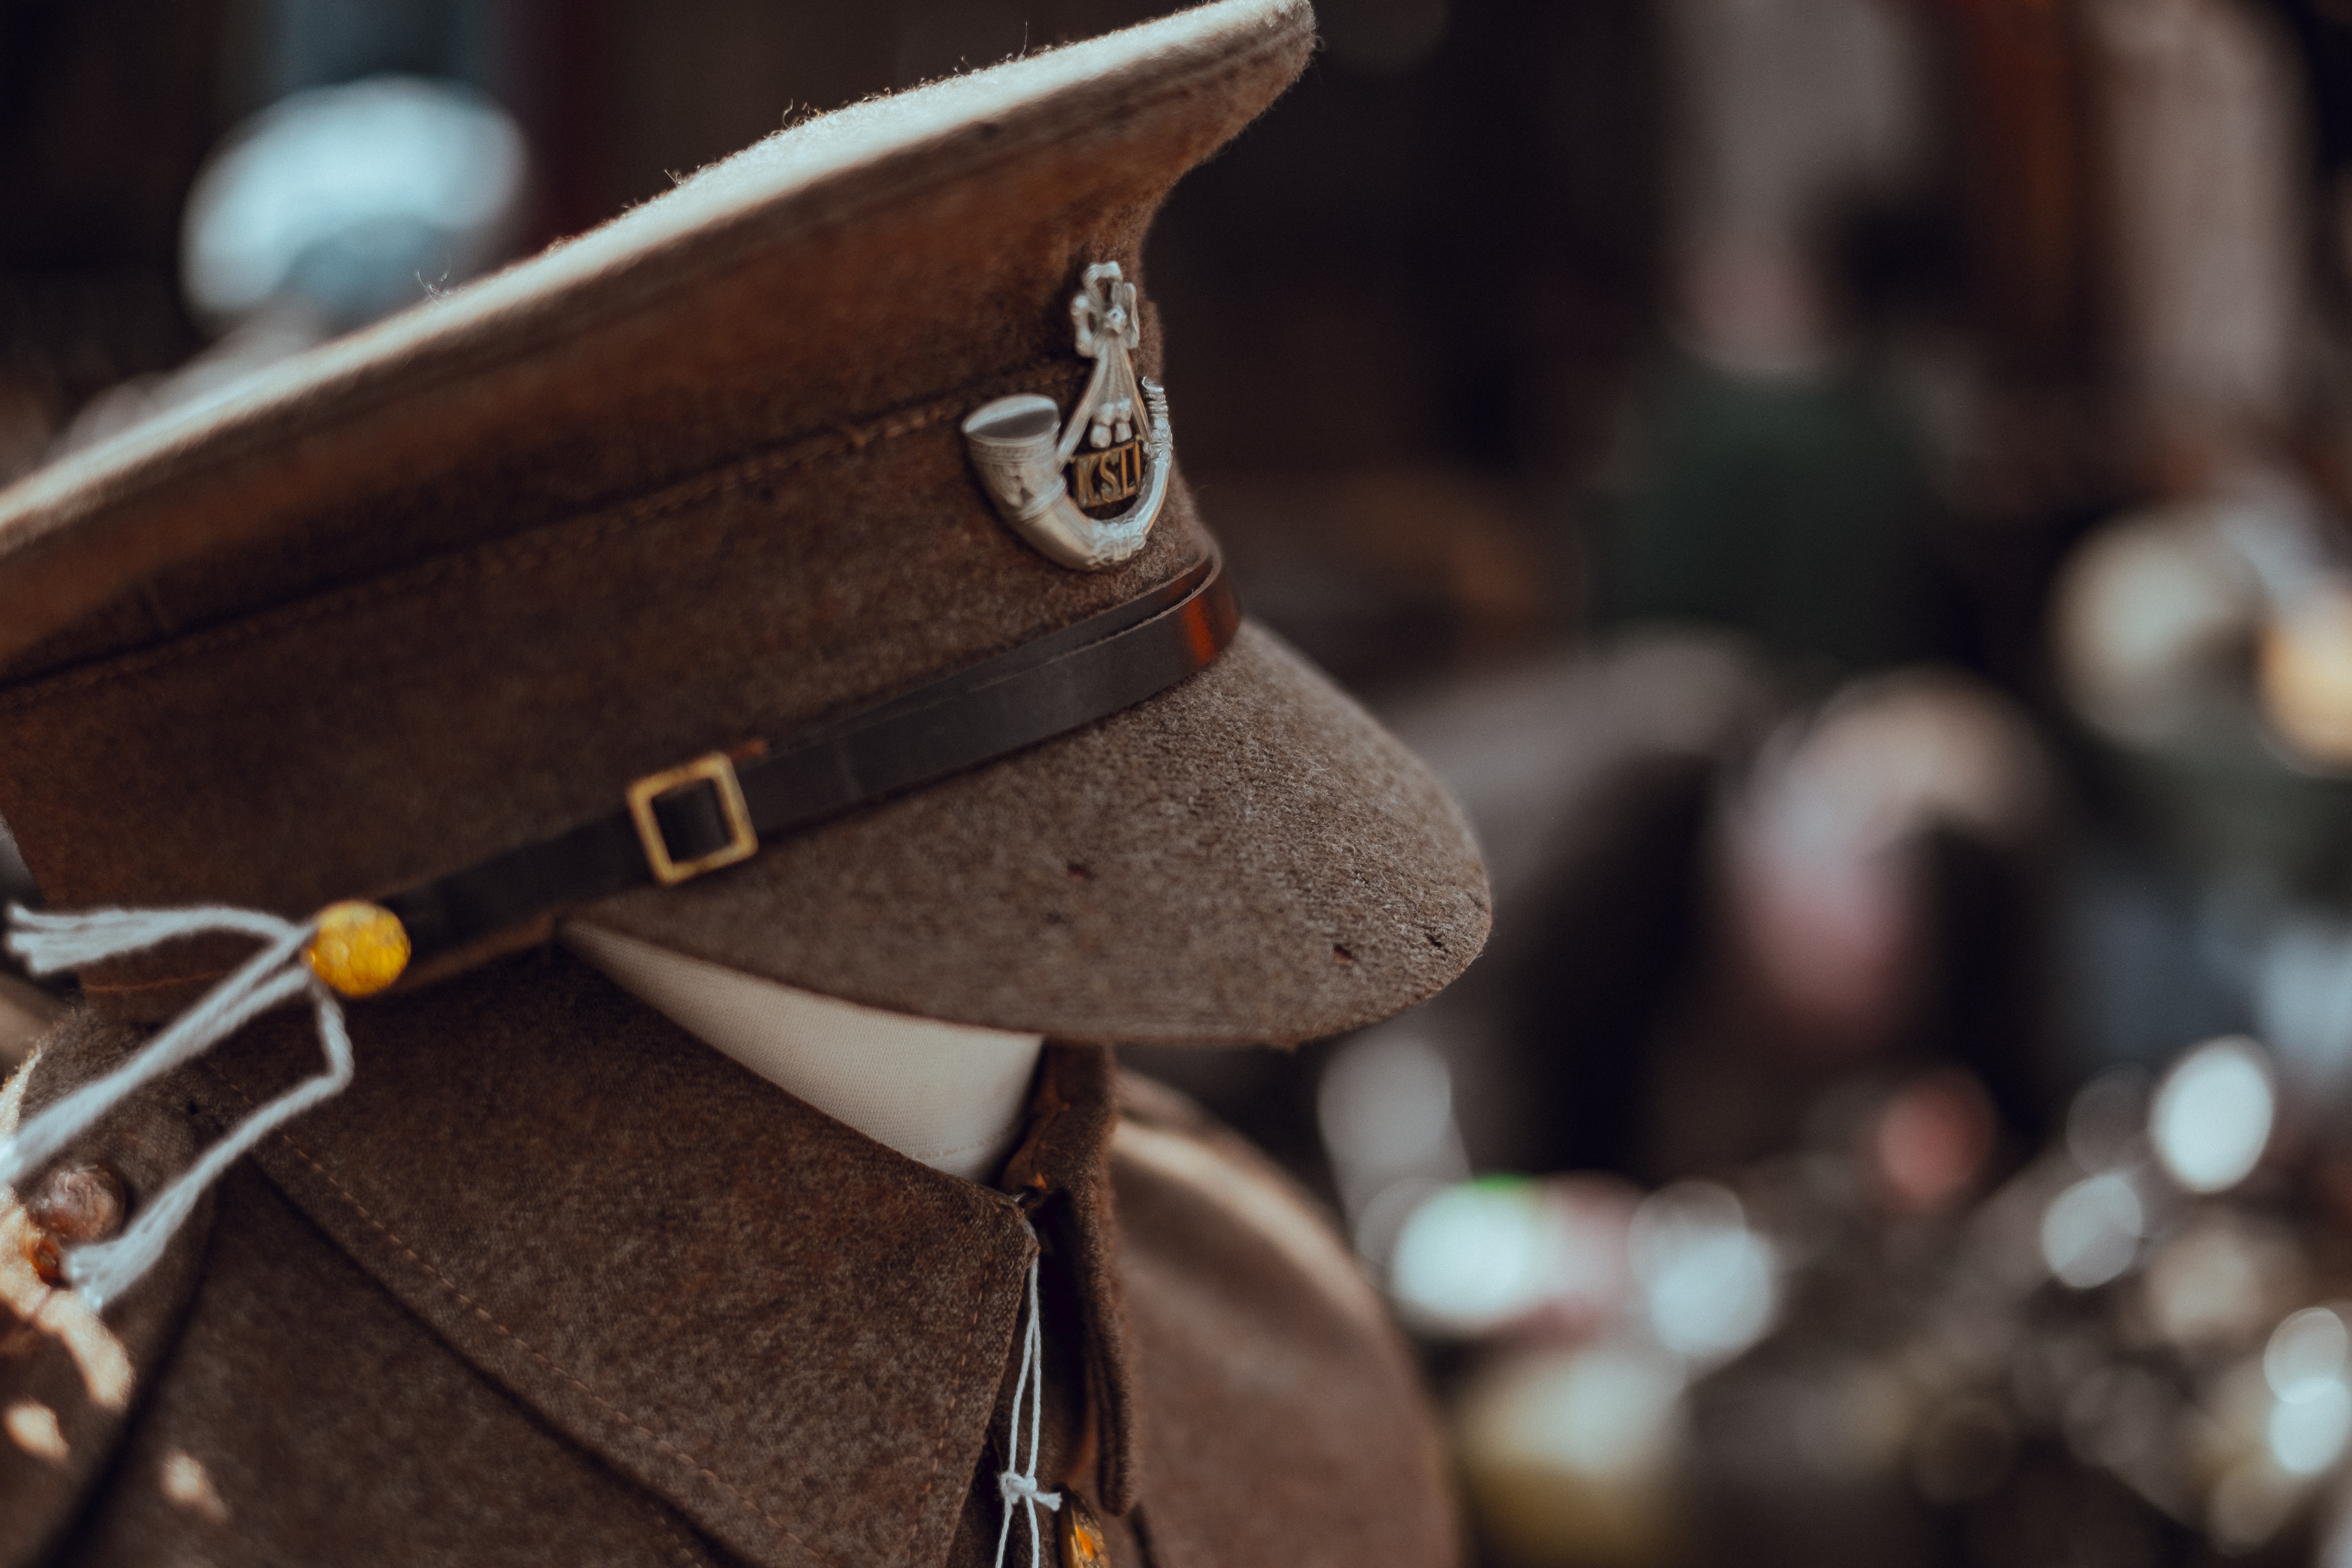
spring, brown, close up, glasses, footwear